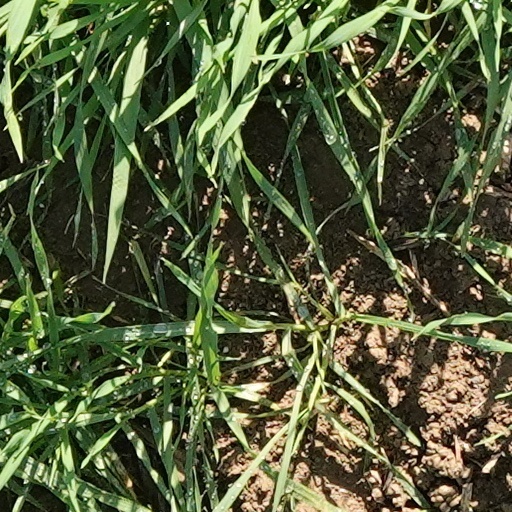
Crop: wheat